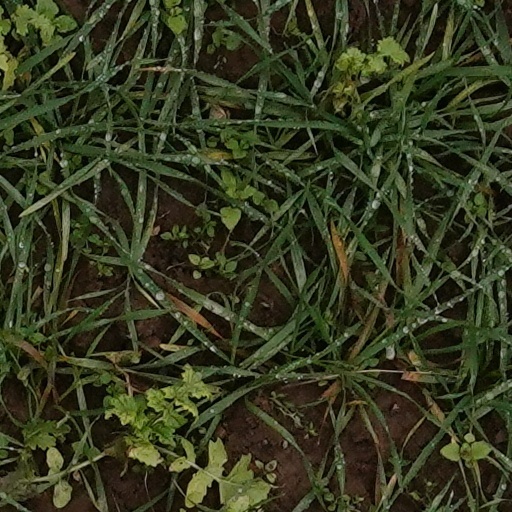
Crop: wheat